Ukrainian State

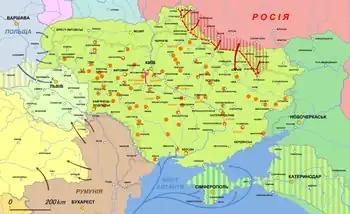
Ukraine in November and December 1918 Negotiations with Crimea and Kuban for joining the Ukrainian State Neutral zone between Russia and Ukraine prescribed by the Treaty of Brest-Litovsk

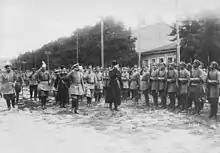
Skoropadskyi inspecting troops from the "Greycoat" division

Almost the entire commanding staff of the Ukrainian State armed forces consisted of officers of the former Imperial Russian Army. Most officers were not supportive of the Ukrainian cause and viewed it as a way to make it through tough times. At the same time, wide masses of the population did not have a developed sense of nationalism and mainly chose to follow socialist and communist principles.